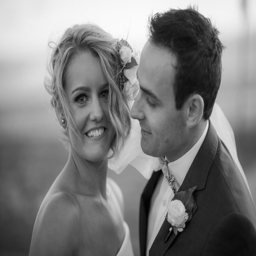
wedding at sails on the bay cute